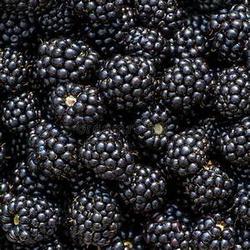
Label: Blackberry